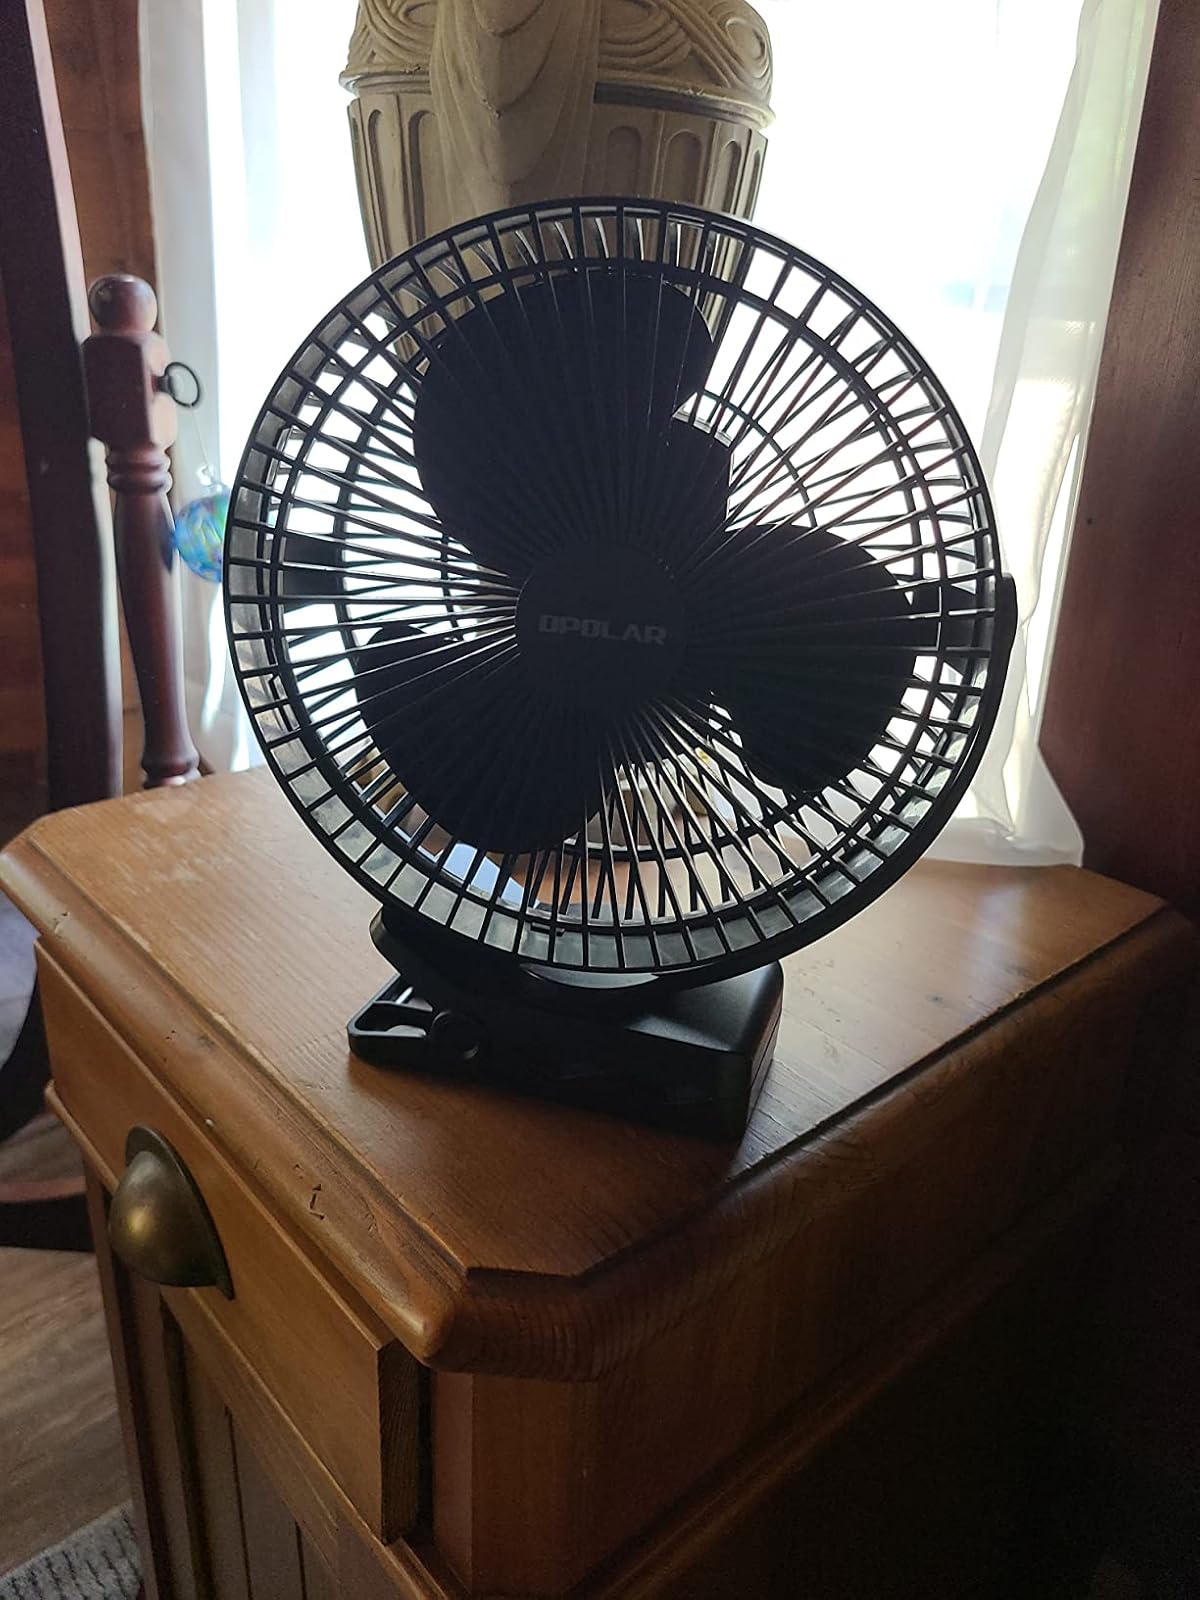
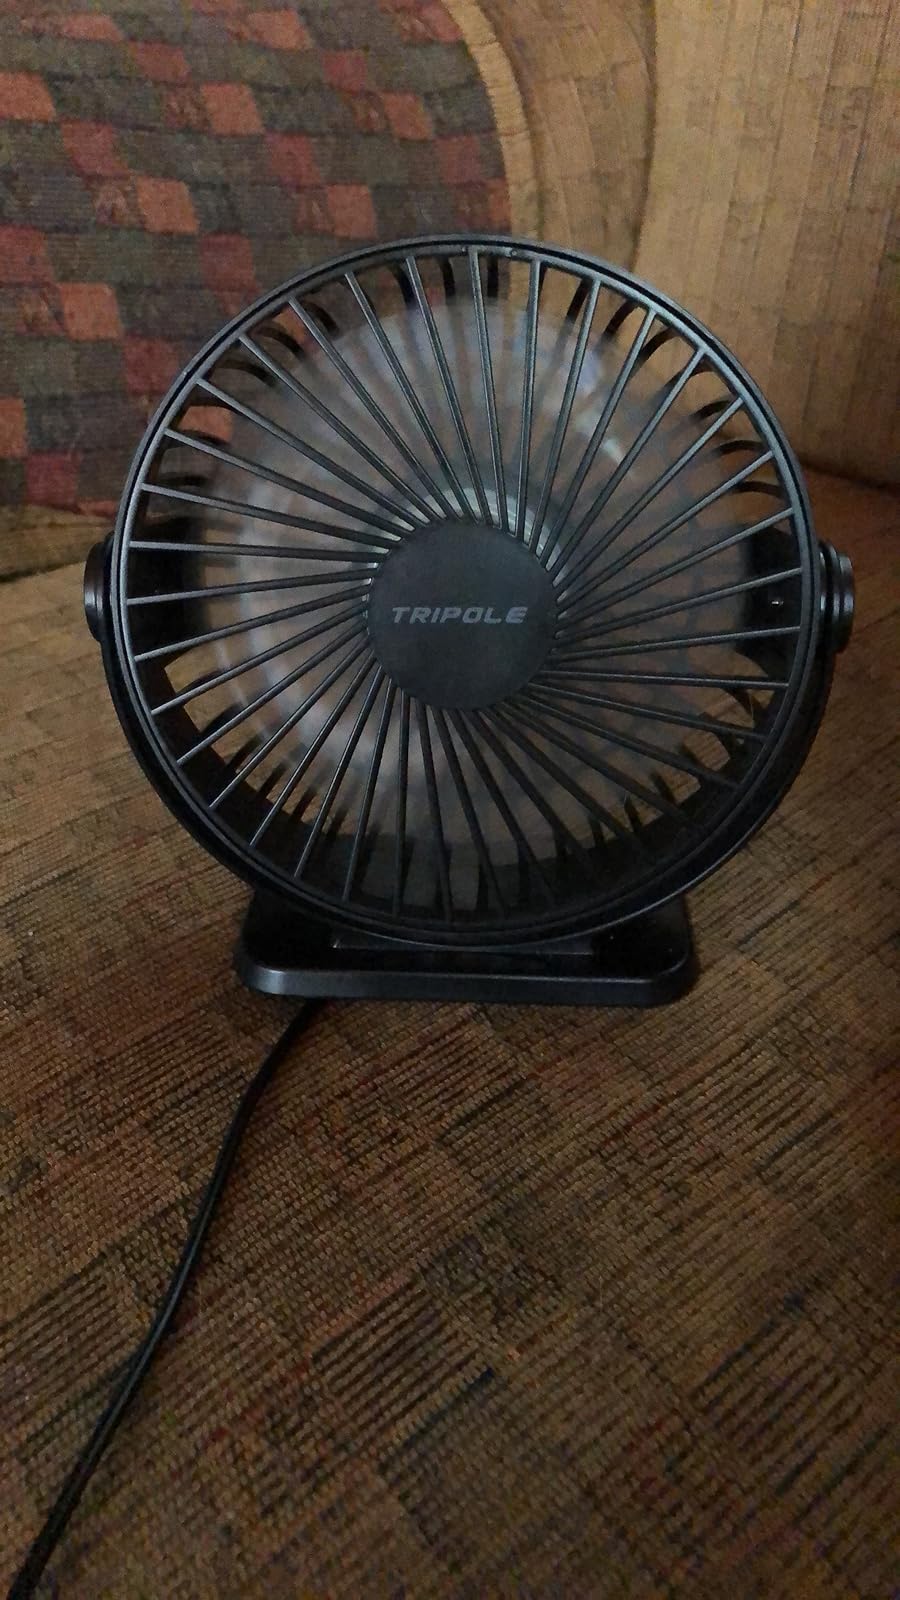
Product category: fan
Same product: no